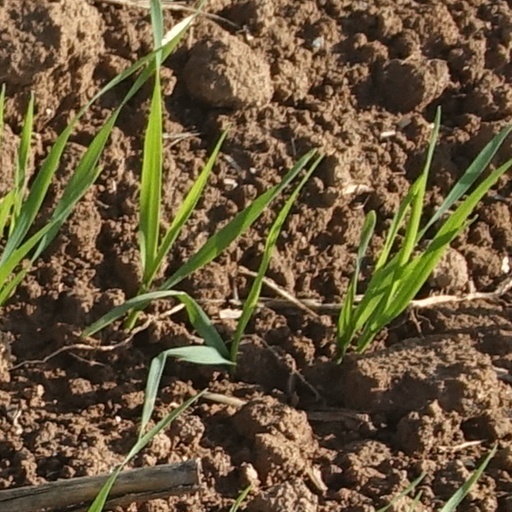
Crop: wheat